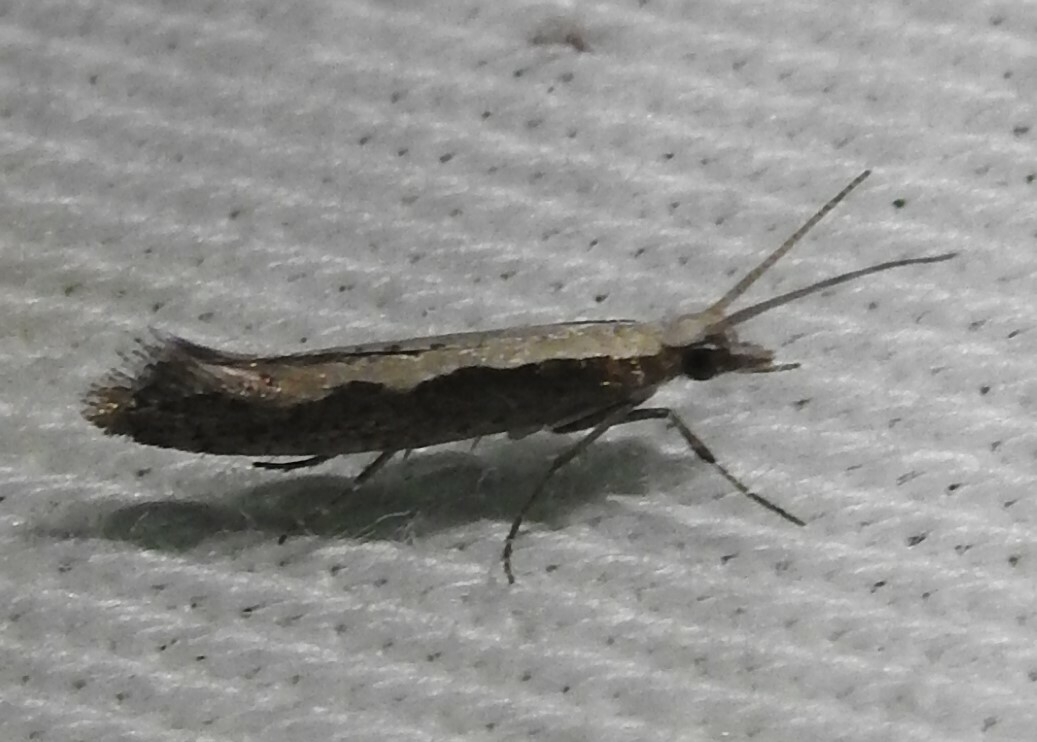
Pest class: diamondback_moth